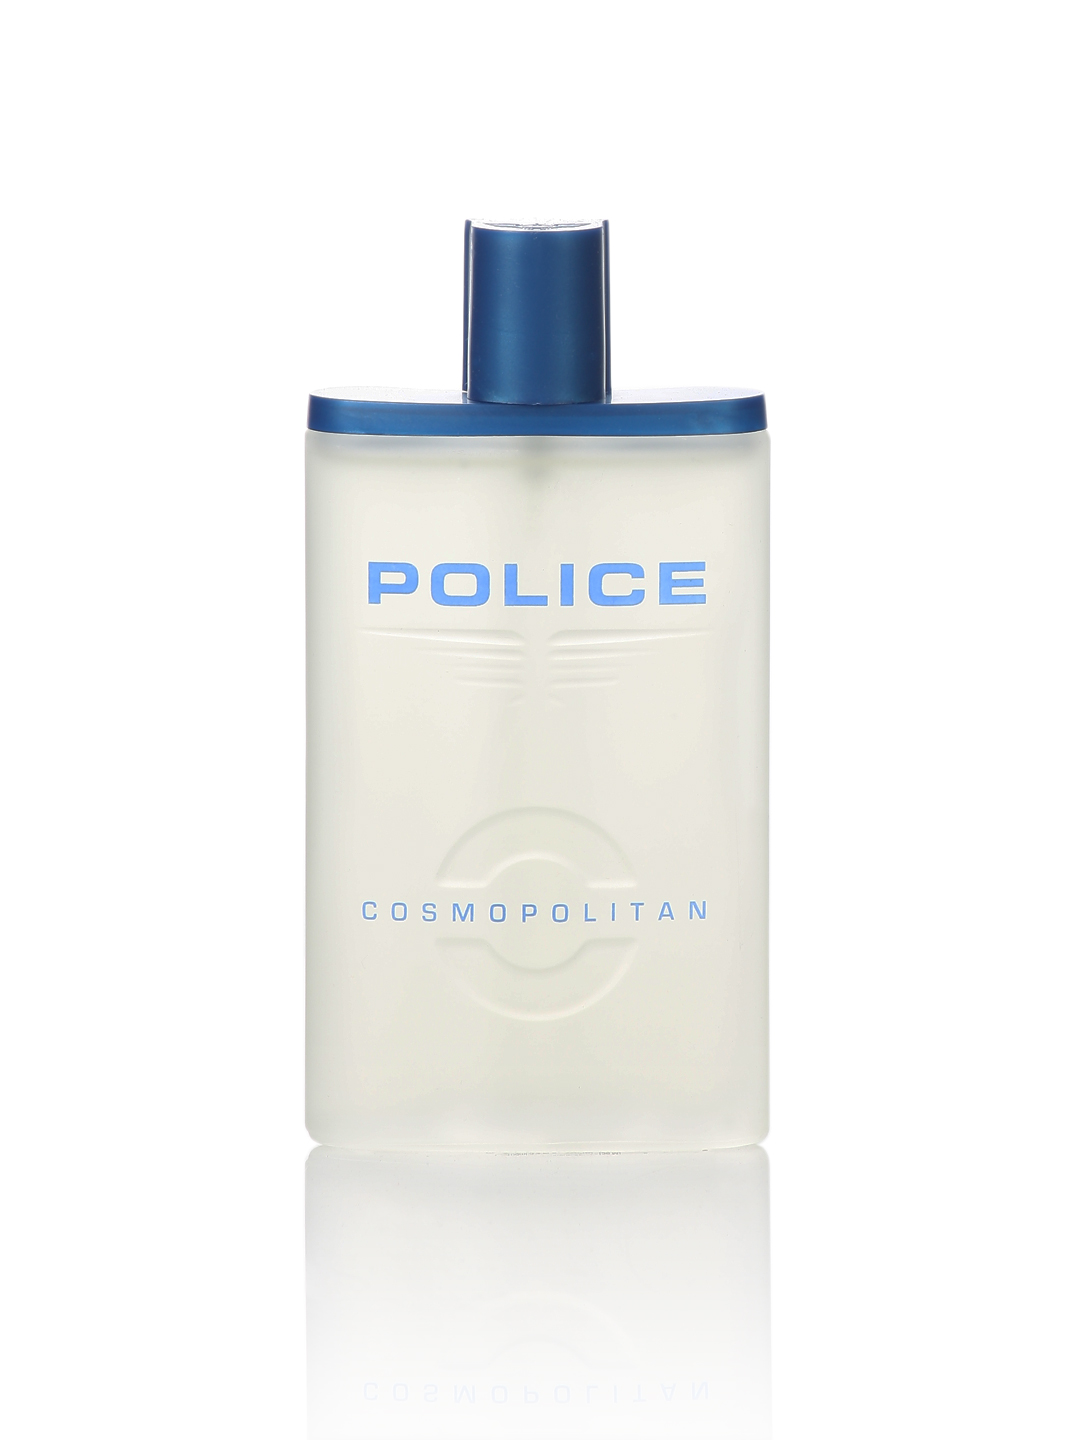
Police Cosmopolitian Men Perfume
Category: Personal Care / Fragrance / Perfume and Body Mist
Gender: Men
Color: Blue
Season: Spring 2017
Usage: Casual